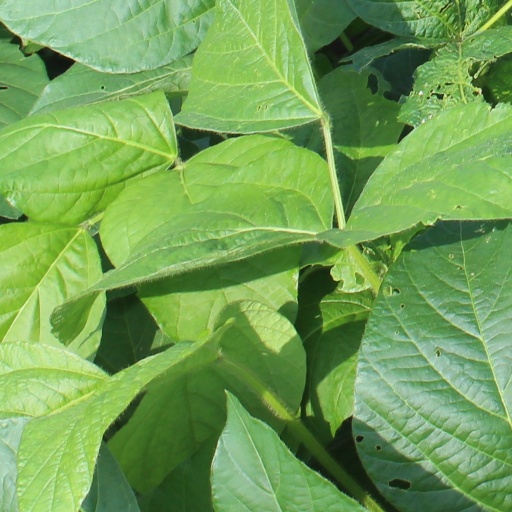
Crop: soybean